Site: brandenburg
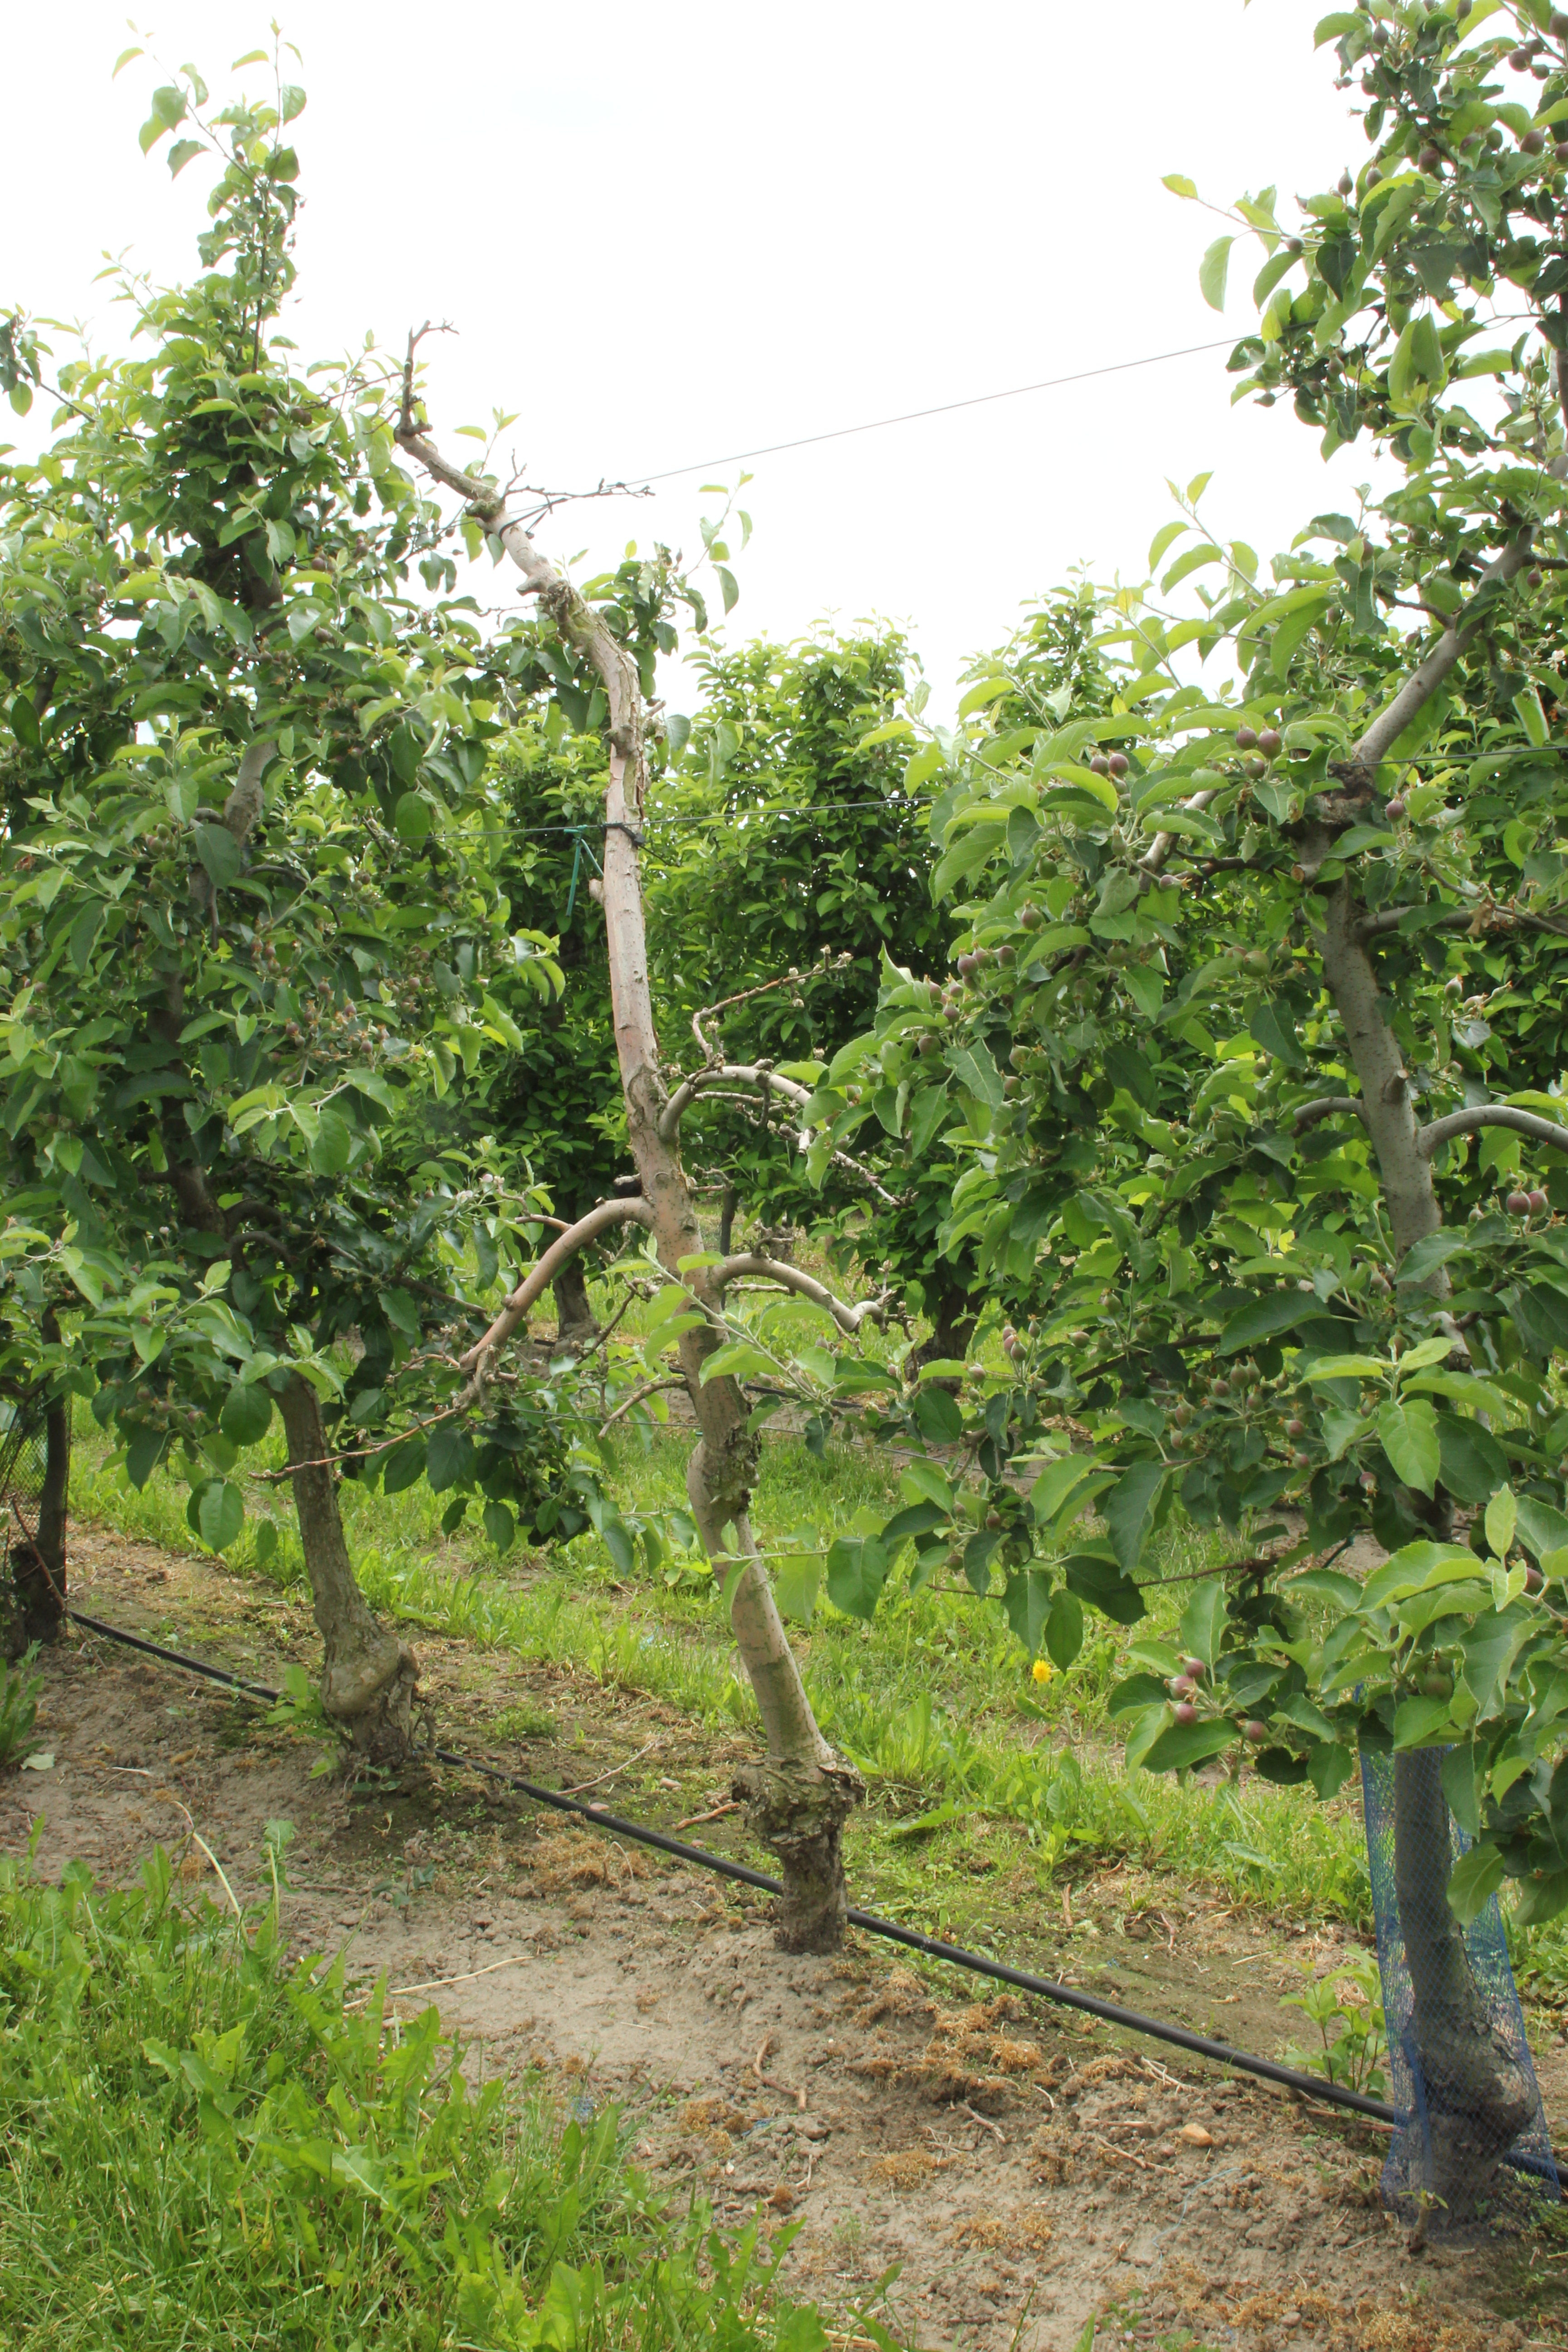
Growth stage (BBCH 72): Development of fruit